Amphibious Combat Vehicle

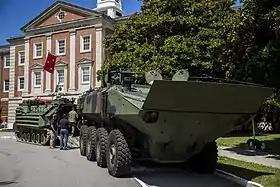
A U.S. Marine Corps Amphibious Combat Vehicle (right) and an Amphibious Assault Vehicle (left) outside the II Marine Expeditionary Force Headquarters Building at Camp Lejeune, N.C., Aug. 2018.

The first phase, will consist of several hundred, commercial off-the-shelf wheeled armored vehicles, each costing $3–$4.5 million. It will rely on connectors to get it from ship-to-shore, like the Landing Craft Air Cushion (LCAC) and Joint High Speed Vessel. Relying on connectors to bring the vehicle to a beach allows the sea base to be located 100 miles from enemy threats. The less ambitious Phase 1 ACV will be fielded in the interim, while research and development will begin to refine the features of the Phase 2 ACV.